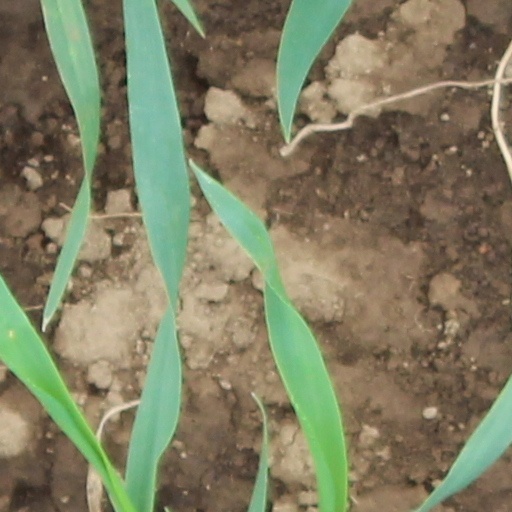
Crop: wheat